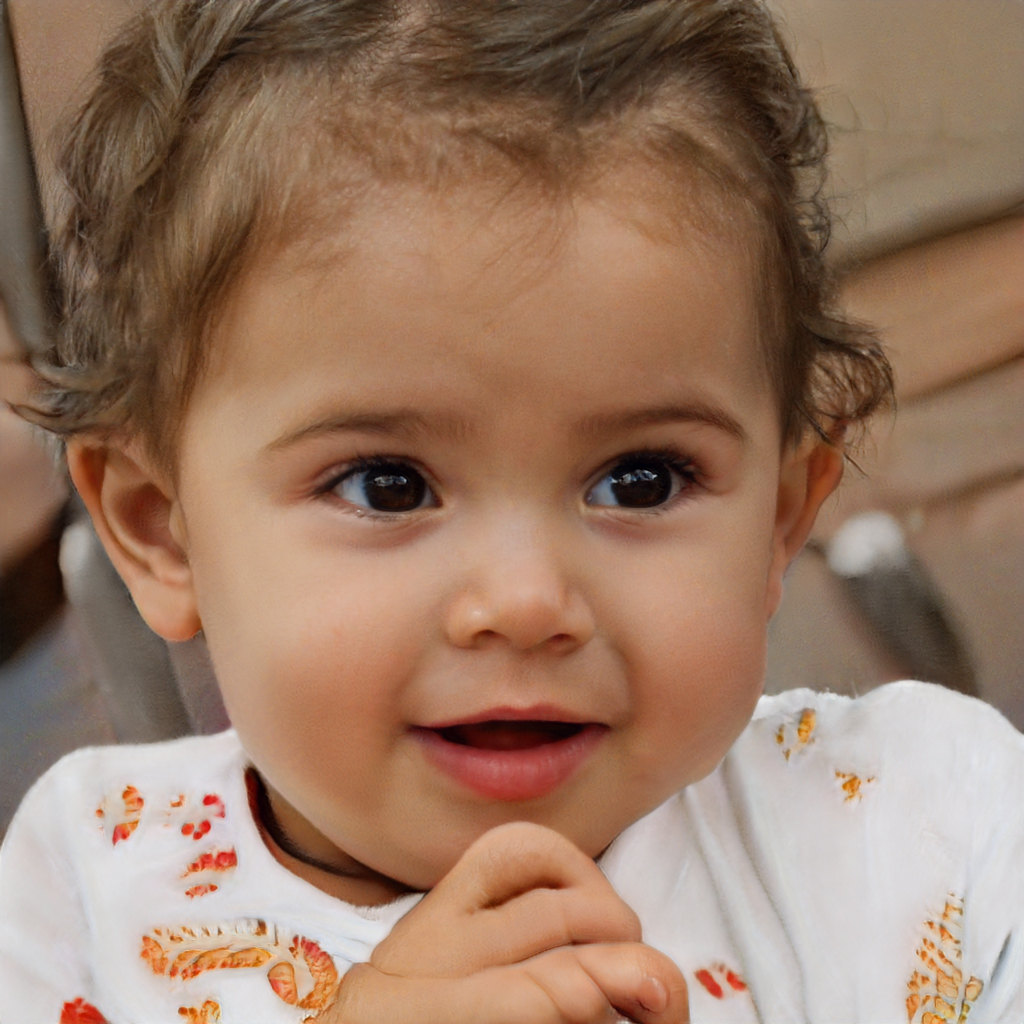
Gender: Female